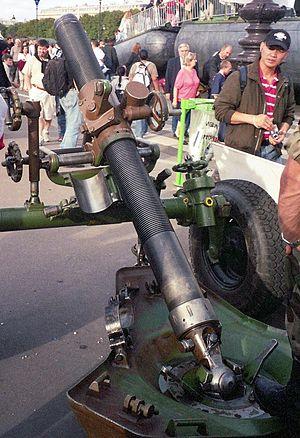
Journées Nation Défense, Esplanade des Invalides, Paris, France, 24-25 septembre 2005